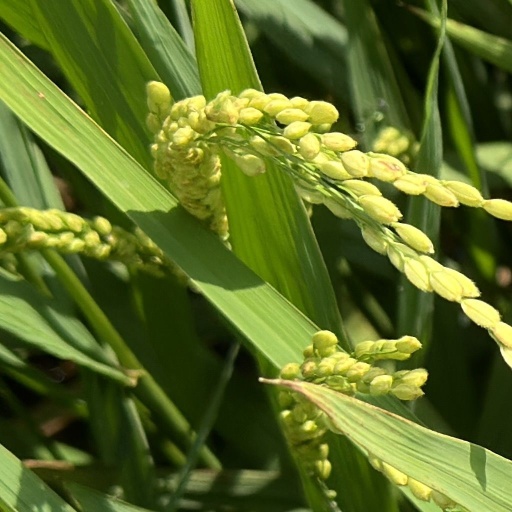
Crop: rice